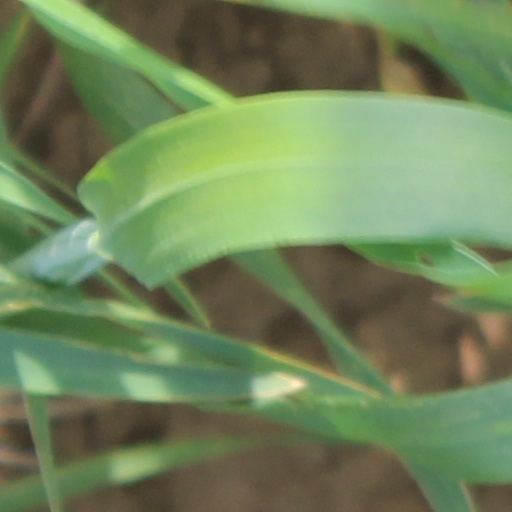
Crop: wheat